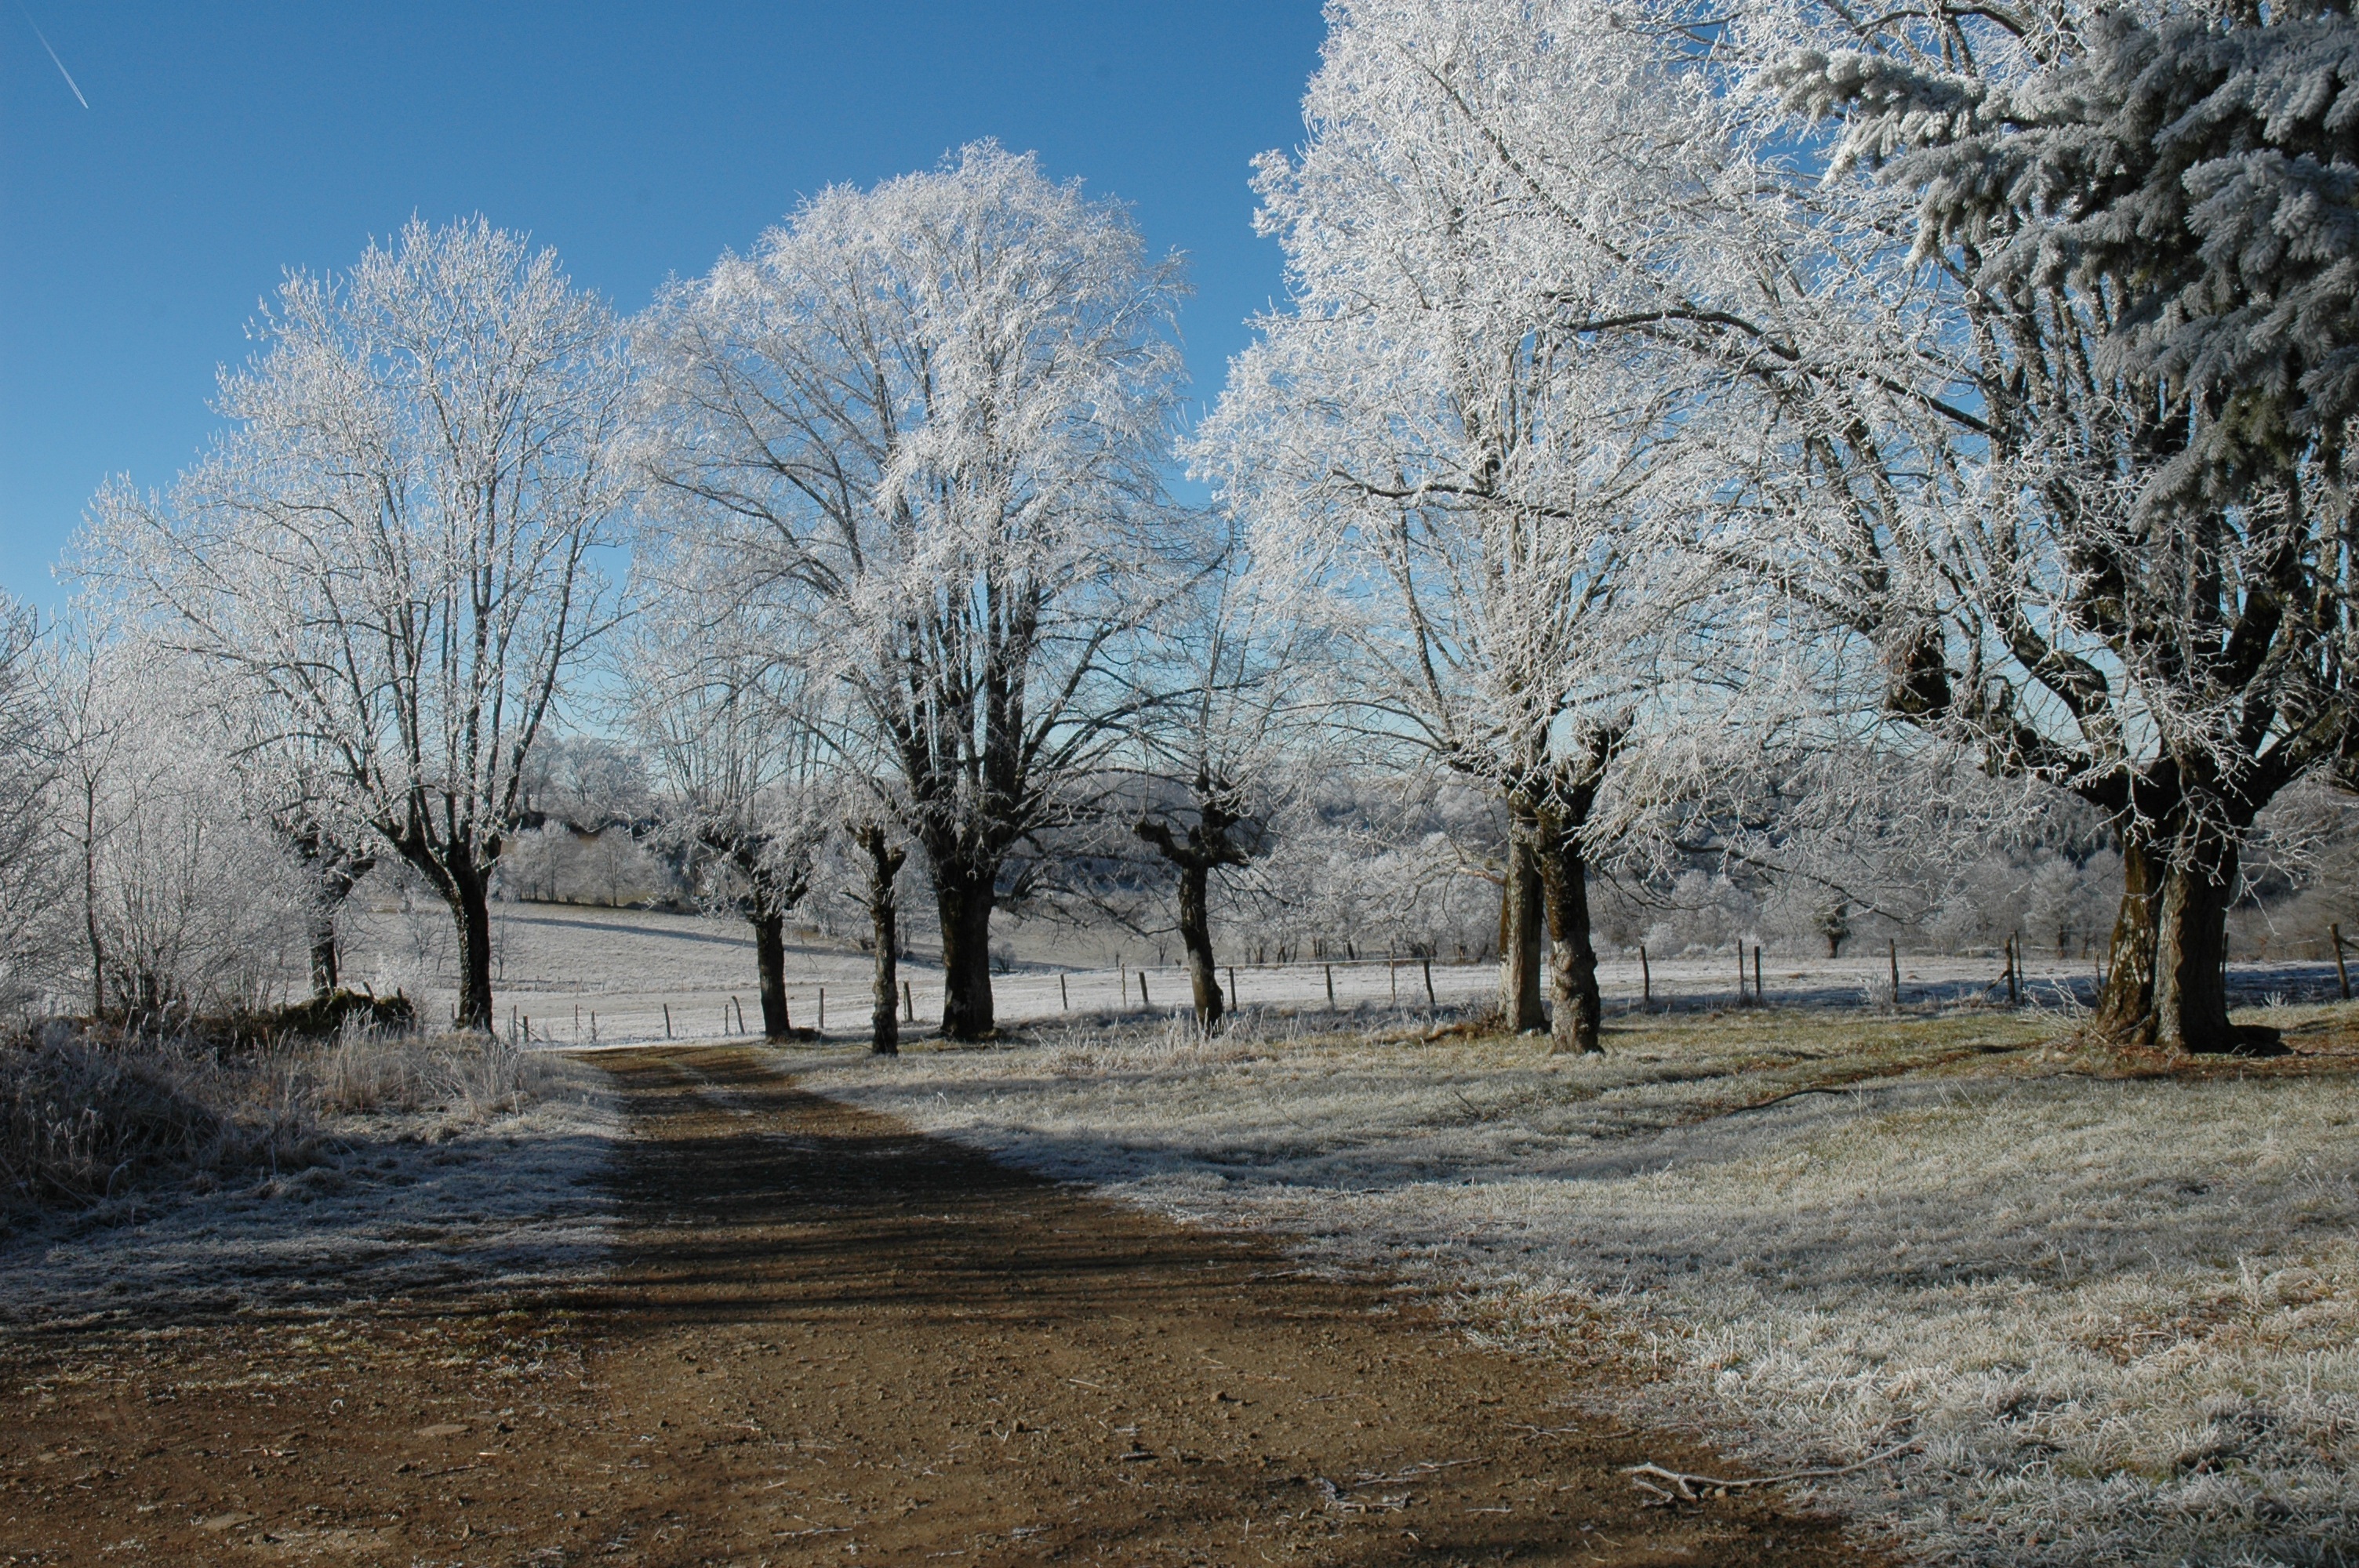
landscape, tree, nature, path, branch, snow, cold, winter, plant, white, morning, frost, weather, season, winter landscape, aubrac, hoarfrost, freezing, woody plant